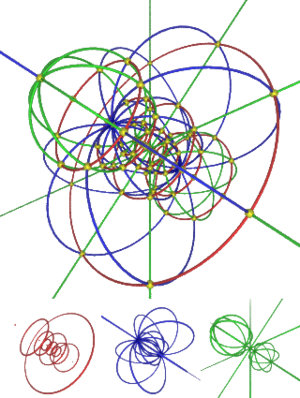
En mathématiques, et plus précisément en géométrie, une 3-sphère est l'analogue d'une sphère en dimension quatre. C'est l'ensemble des points équidistants d'un point central fixé dans un espace euclidien à 4 dimensions. Tout comme une sphère ordinaire est une surface bidimensionnelle formant la frontière d'une boule en trois dimensions, une 3-sphère est un objet à trois dimensions formant la frontière d'une boule à quatre dimensions. Une 3-sphère est un exemple de variété de dimension 3. Les 3-sphères sont aussi fréquemment appelées des hypersphères, mais ce terme peut en général être utilisé pour décrire n'importe quelle n-sphère pour n ≥ 3.